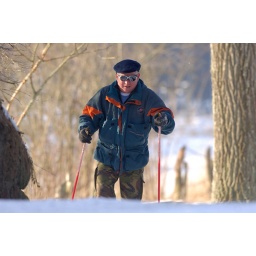
cross country skiing in the forest